Fonterra

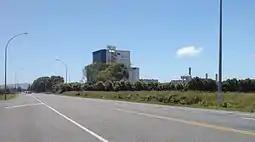
Te Rapa dairy factory north of Hamilton

The first dairy co-operative in New Zealand was established in Otago in 1871. By 1920, there were 600 dairy processing factories of which about 85% were owned by co-operatives. In the 1930s there were around 500 co-operatives but after World War II, improved transportation, processing technologies and energy systems led to a trend of consolidation, where the co-operatives merged and became larger and fewer in number. By the end of the 1990s, there were only four co-operatives nationwide: the Waikato-based New Zealand Dairy Group, the Taranaki-based Kiwi Co-operative Dairies, Westland Milk Products, and Tatua Co-operative Dairy Company.